Slavonic Josephus

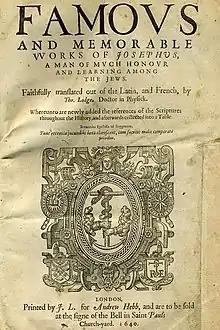
A 1640 edition of the "Works of Josephus"

The Slavonic Josephus is an Old East Slavic translation of Flavius Josephus' "History of the Jewish War" which contains numerous interpolations and omissions that set it apart from all other known versions of Josephus' "History". The authenticity of the interpolations was a major subject of controversy in the 20th century, but the latest scholarship has rejected them.